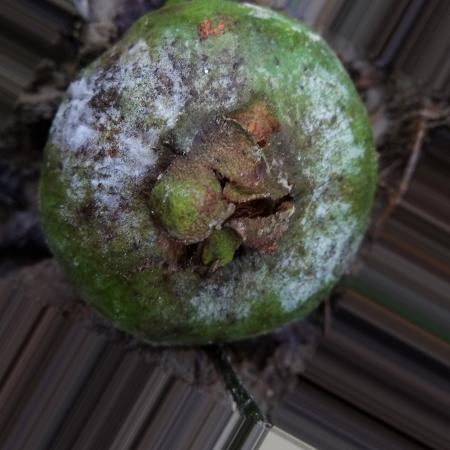
Label: Phytopthora